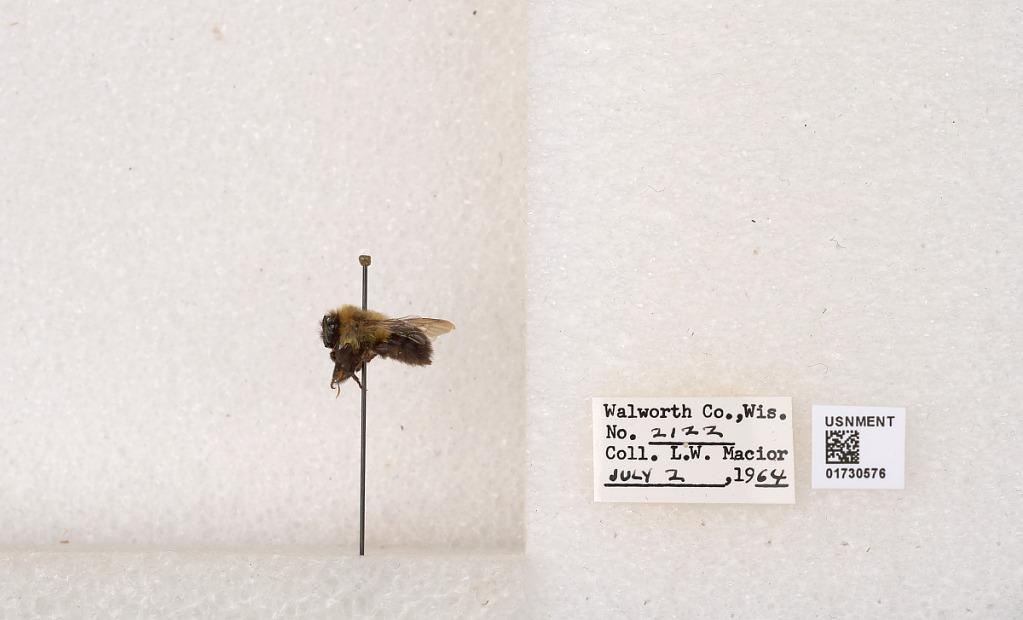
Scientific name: Bombus impatiens Cresson
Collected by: L. Macior
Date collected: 1964-7-2
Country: United States
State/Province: Wisconsin
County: Walworth
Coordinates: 42.6685, -88.5419